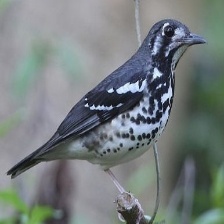
Species: ASHY THRUSHBIRD
Scientific name: GEOKICHLA CINEREA